Bettina Freeman

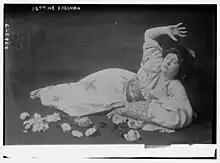
Bettina Freeman as Madame Butterfly, c. 1913

Bettina Freeman (1889–?) was an American opera singer with the San Carlo Opera Company who was active from 1911 to 1920.